Sabre Wulf

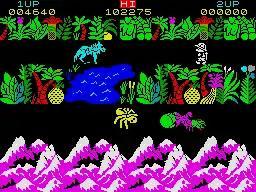
Atop a black background, dense and bright plant foliage mark borders around two horizontal paths. In the top path, drawn in black (negative) space, a blue wolf faces a pith-helmeted person drawn in white (Sabreman). In the bottom row, a yellow spider, approaches a blob of graphical collisions. Bordering the bottom of the screenshot are purple and white mountains, and atop the screen are "1UP", "2UP", and "HI" with numbers indicating the players' and high scores.

In "Sabre Wulf", the player guides the pith-helmeted adventurer Sabreman through a two-dimensional maze presented in flip-screen format. The player must reconstruct an amulet from its four pieces scattered throughout the maze to bypass the guardian at its exit, a cave that leads to the game's sequel, "Underwurlde".